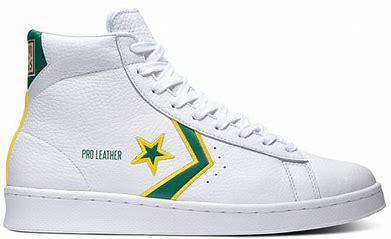
Brand: Converse
Model: Pro Leather